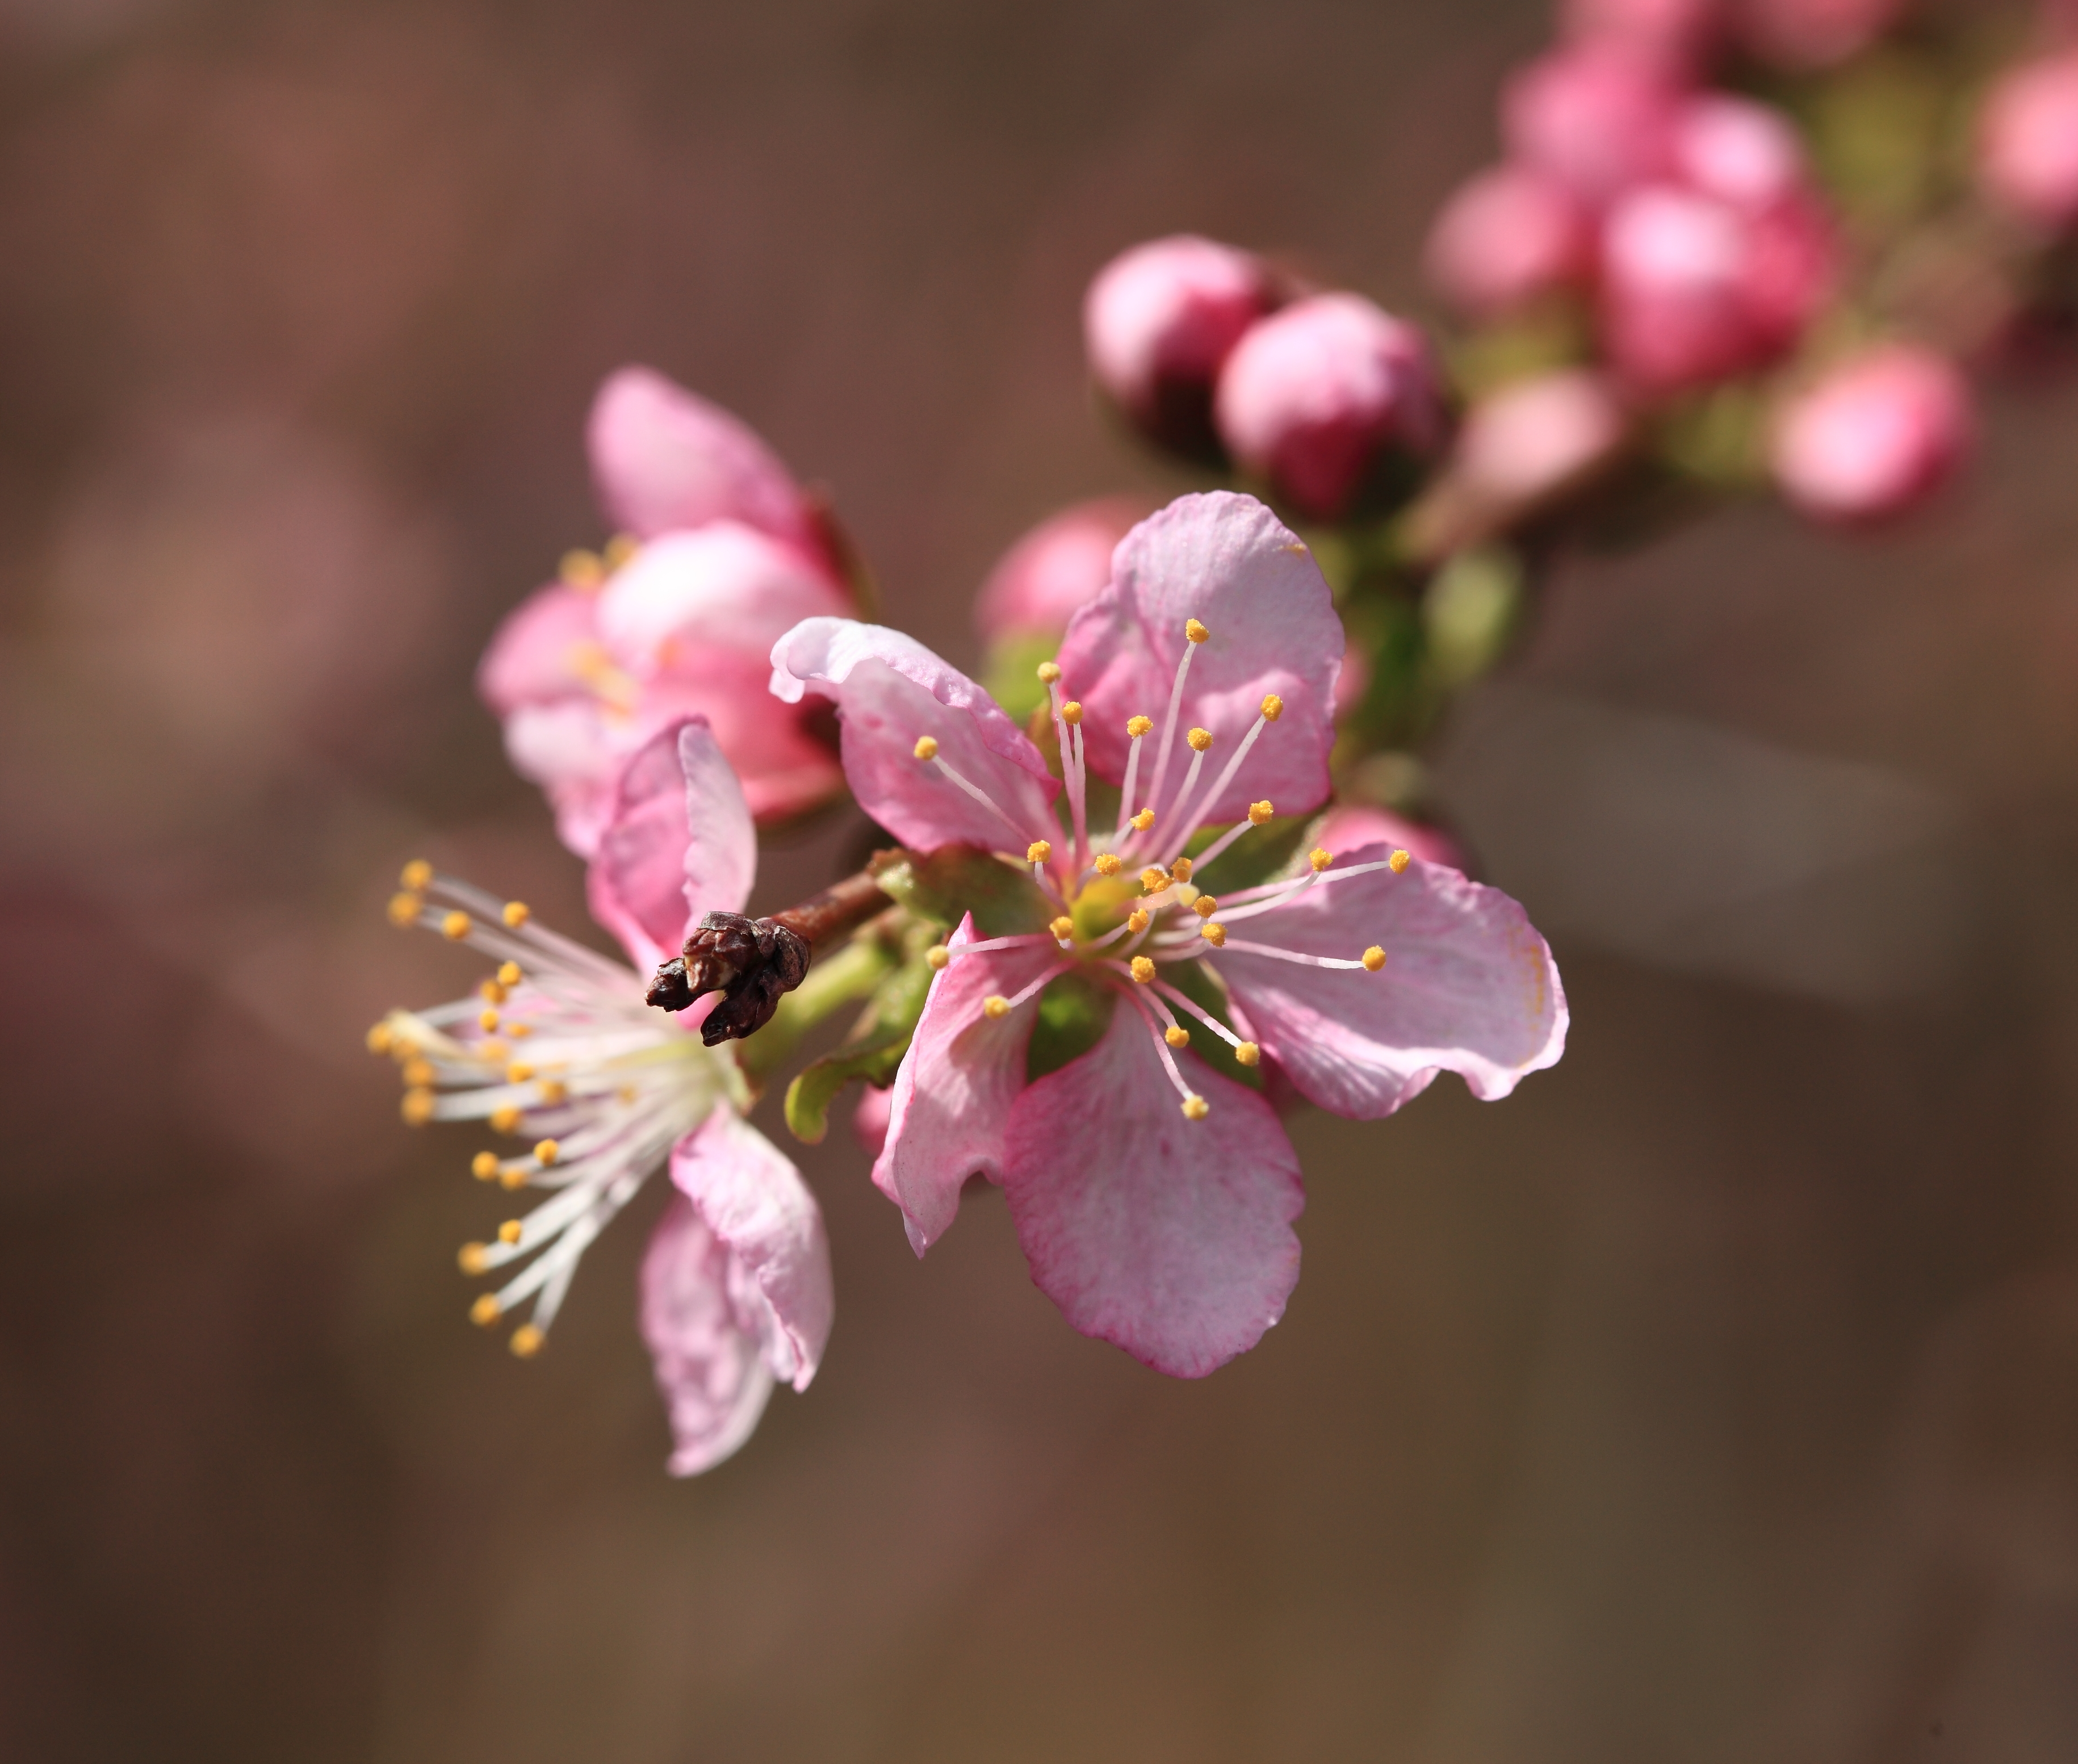
branch, blossom, plant, fruit, berry, leaf, flower, petal, bush, food, spring, high, produce, park, botany, pink, flora, cherry blossom, wildflower, close up, cool image, japanese, shrub, 5d, hires, japonica, oriental, markii, prunus, cherry, hi, res, resolution, chiba, sodegaura, sodegaurakouen, cerasusjaponica, macro photography, flowering plant, rose family, land plant